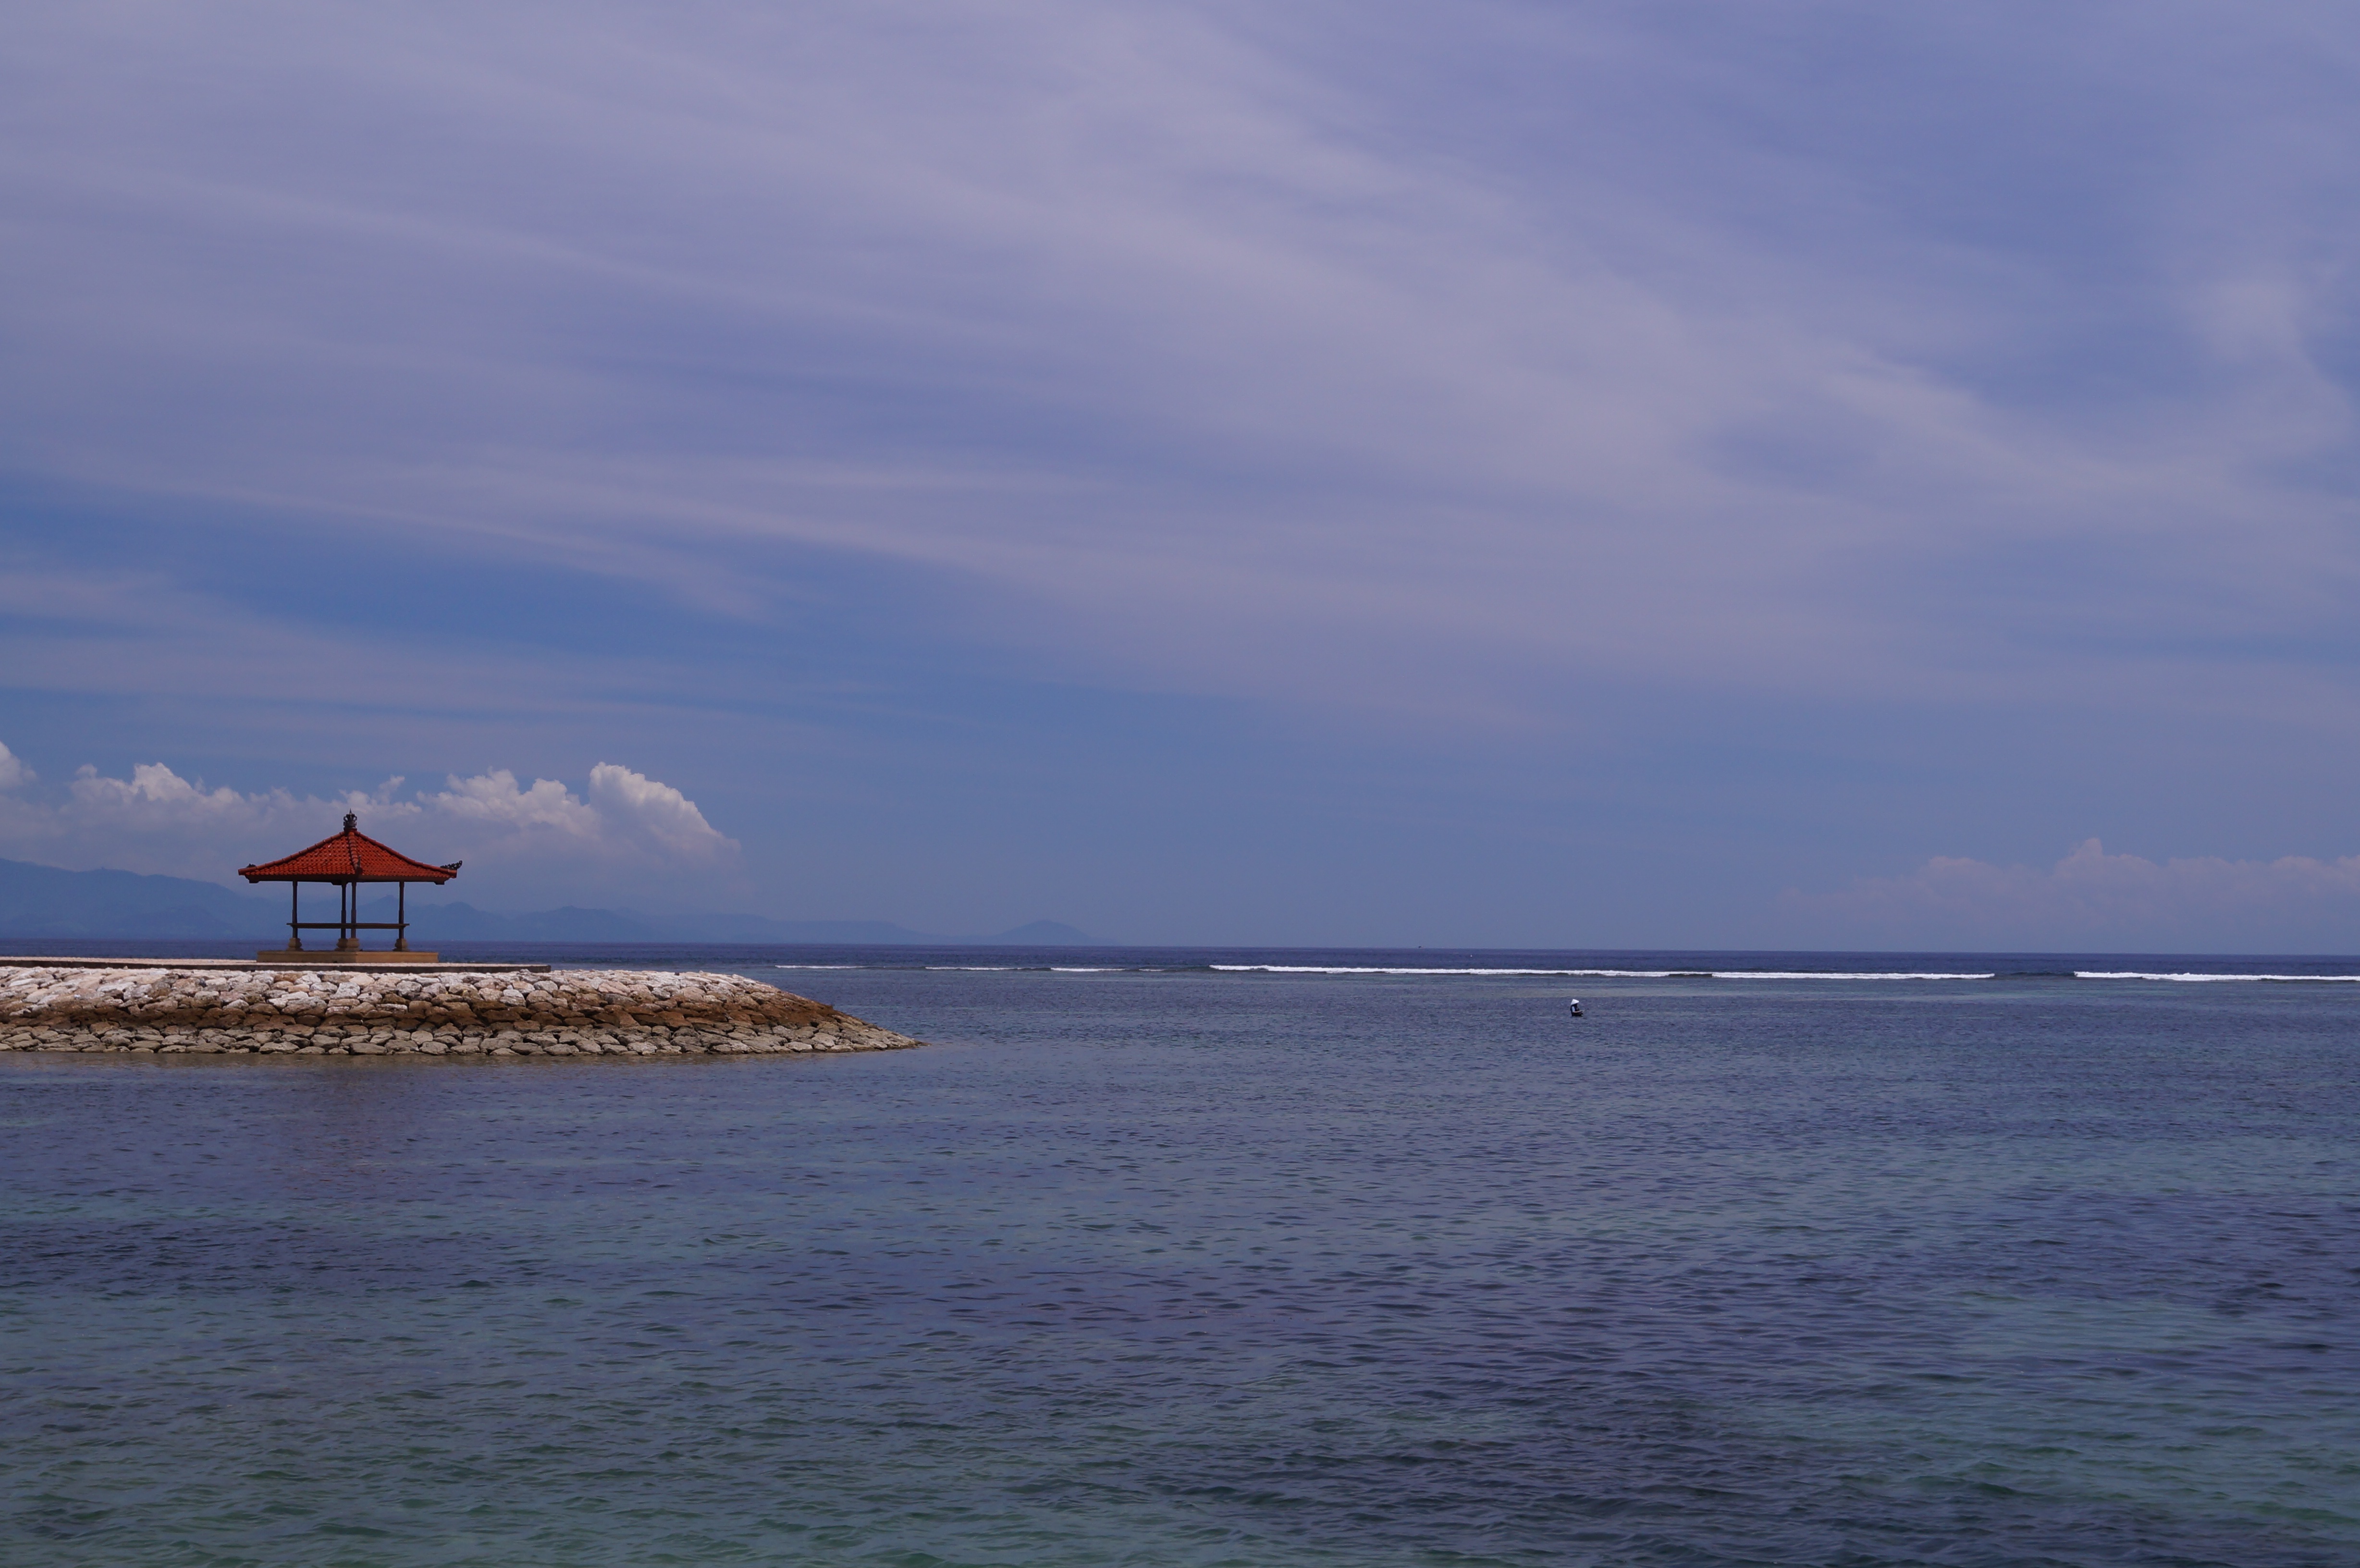
beach, sea, coast, water, ocean, horizon, cloud, sky, shore, wave, summer, dusk, vehicle, tower, tropical, bay, body of water, day, cape